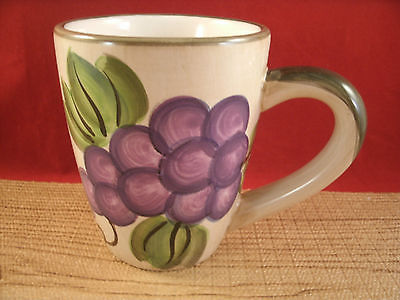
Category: mug